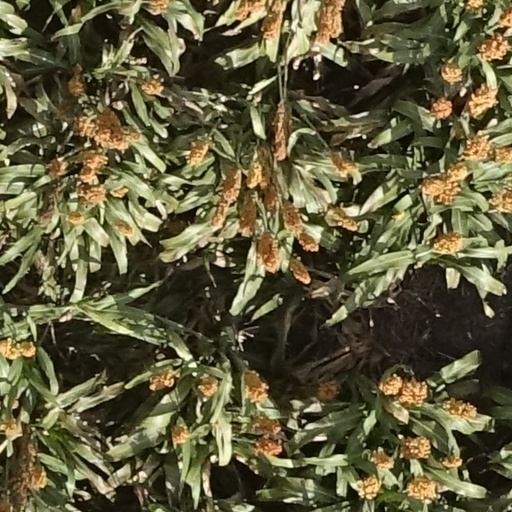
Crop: sorghum